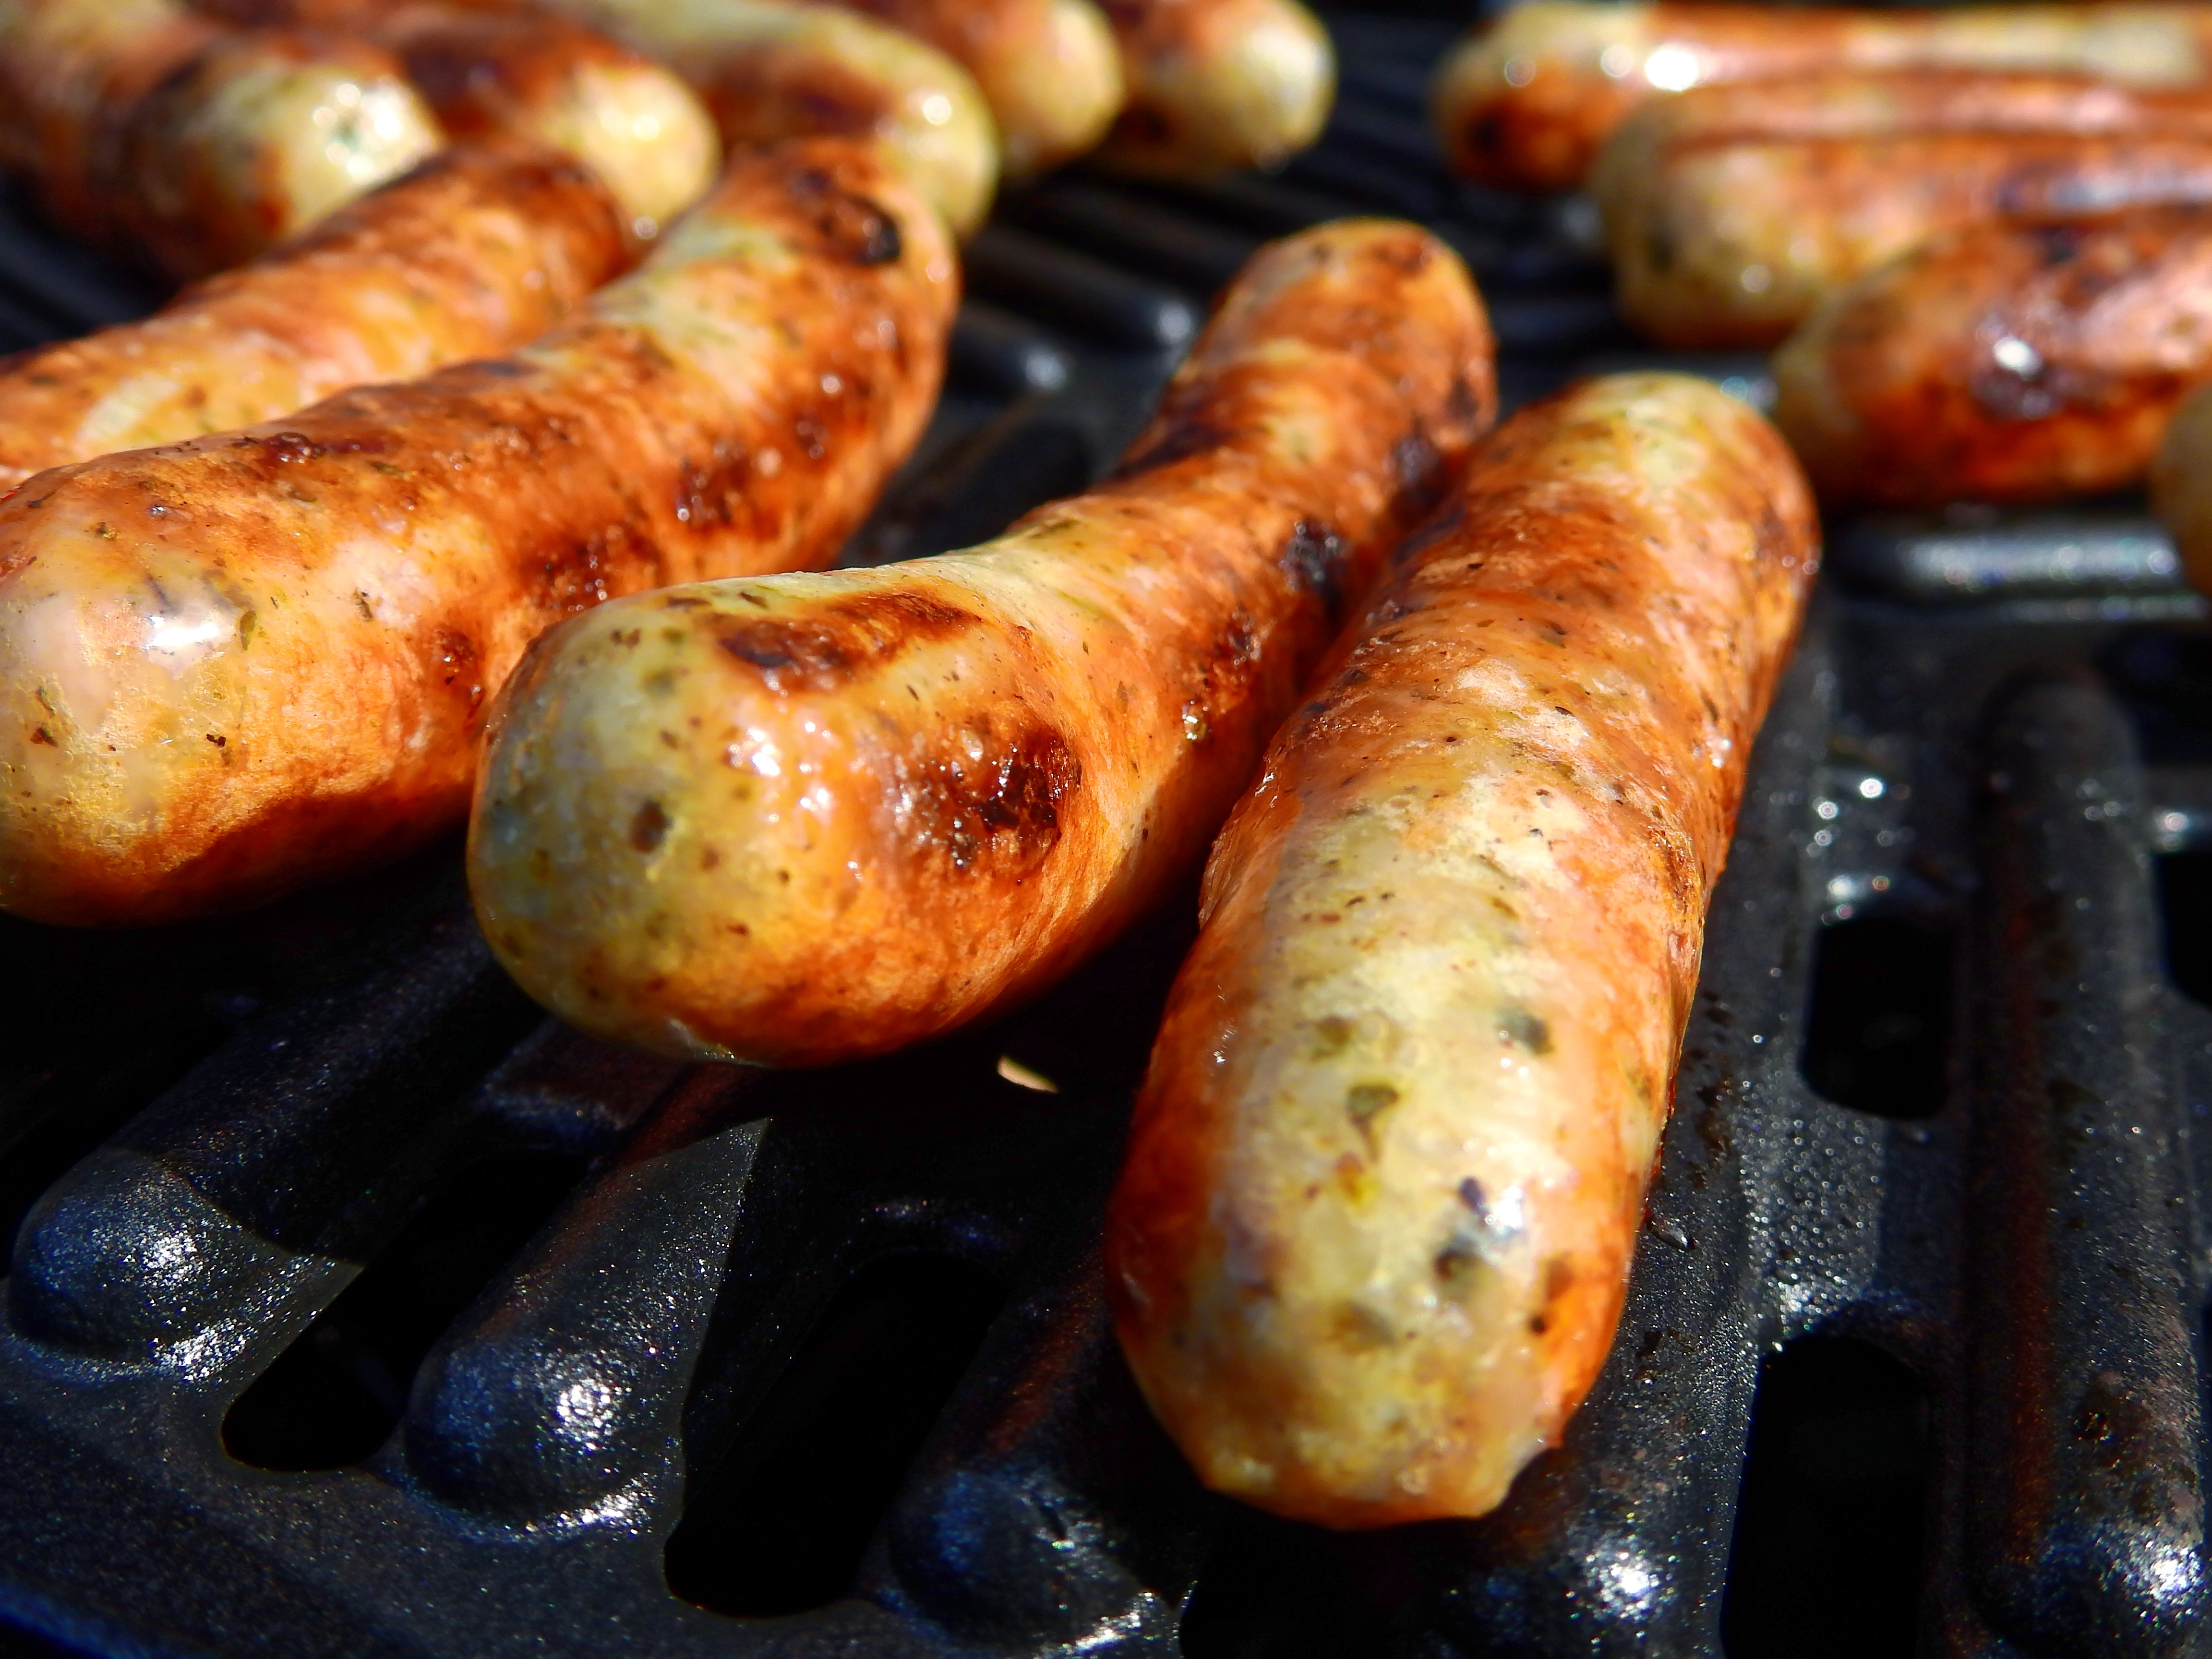
dish, food, cooking, produce, vegetable, eat, meat, barbecue, cuisine, delicious, grill, sausage, nutrition, tasty, roasting, dine, bratwurst, nuremberg, grilled, grilling, animal source foods, kielbasa, breakfast sausage, boudin, italian sausage